Ramzan Kadyrov

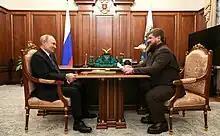
Kadyrov (right) with Russian president Vladimir Putin in March 2023

Kadyrov was sworn in as head of the republic on 5 April 2011. In November 2012, he visited Azerbaijan to sign intergovernmental agreements. In December 2012, he ordered the closure of the newspaper "Kadyrov's Path" after one of its reporters asked Putin a question about the violence once focused in Chechnya spreading to other republics and followed it up by asking about the fate of a local radio station. Kadyrov had reportedly taken a disliking to the question asked by the reporter to Putin.